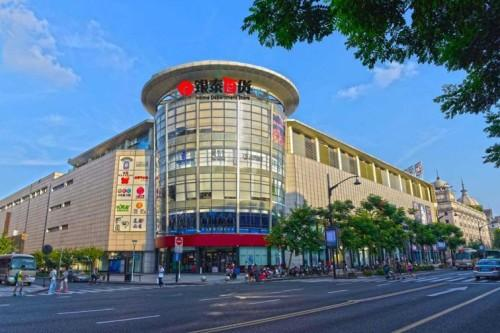
地标名称：银泰百货(杭州西湖店)
所在城市：杭州市·上城区